Joy Kiluvigyuak Hallauk

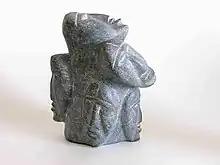
Köpfe (Niaquit), Serpentine (1994), by Joy Kiluvigyuak Hallauk

Joy Kiluvigyuak Hallauk (1940–2000) was a multidisciplinary Inuk artist that was based in Arivat, Nunavut.